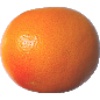
Label: pink_grapefruit